Eisenia fetida

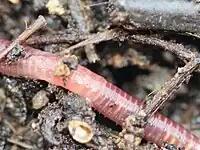
Close-up of "E. fetida" with visible bristles

"E. fetida" is closely related to "E. andrei", also referred to as "E. f. andrei". The only simple way of distinguishing the two species is that "E. fetida" is sometimes lighter in colour. Molecular analyses have confirmed their identity as separate species, and breeding experiments have shown that they do produce hybrids.